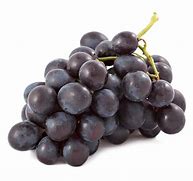
Label: Grapes